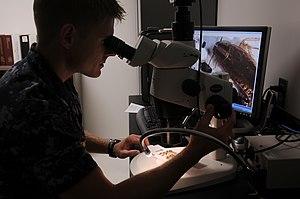
L'entomologie médicale est la science qui étudie tous les insectes et d'autres arthropodes qui ont une importance pour la santé humaine et animale. Soit directement, Soit indirectement en étant le vecteur d'agent pathogène virale, parasitaire et bactérienne. Historiquement, ces problèmes sont connus depuis l'Antiquité, mais ce n'est qu'en 1877 que le professeur Manson, un médecin britannique, a démontré qu'un pathogène était transmis par les moustiques.